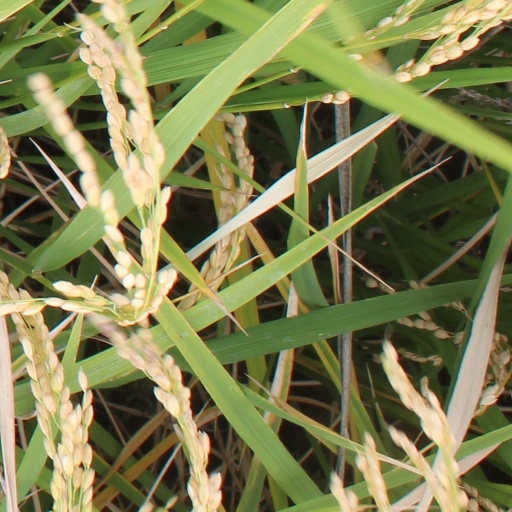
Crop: rice